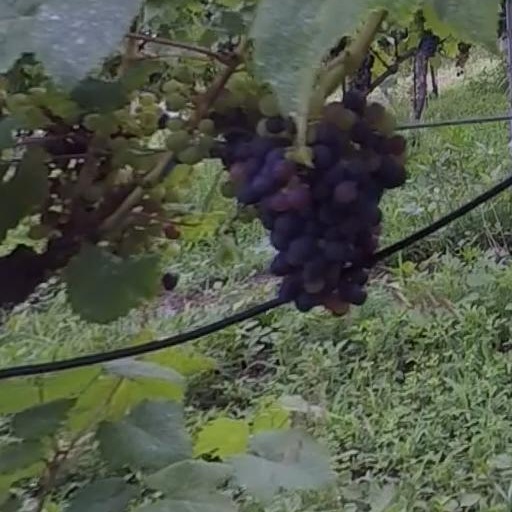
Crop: grape